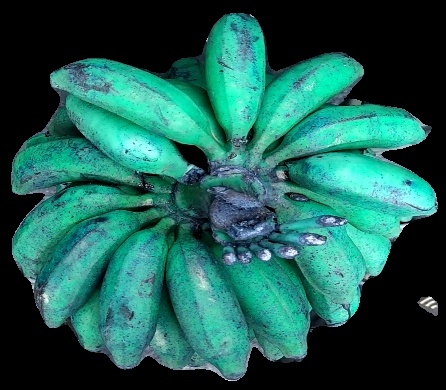
Variety: rasbale
Grade: grade3